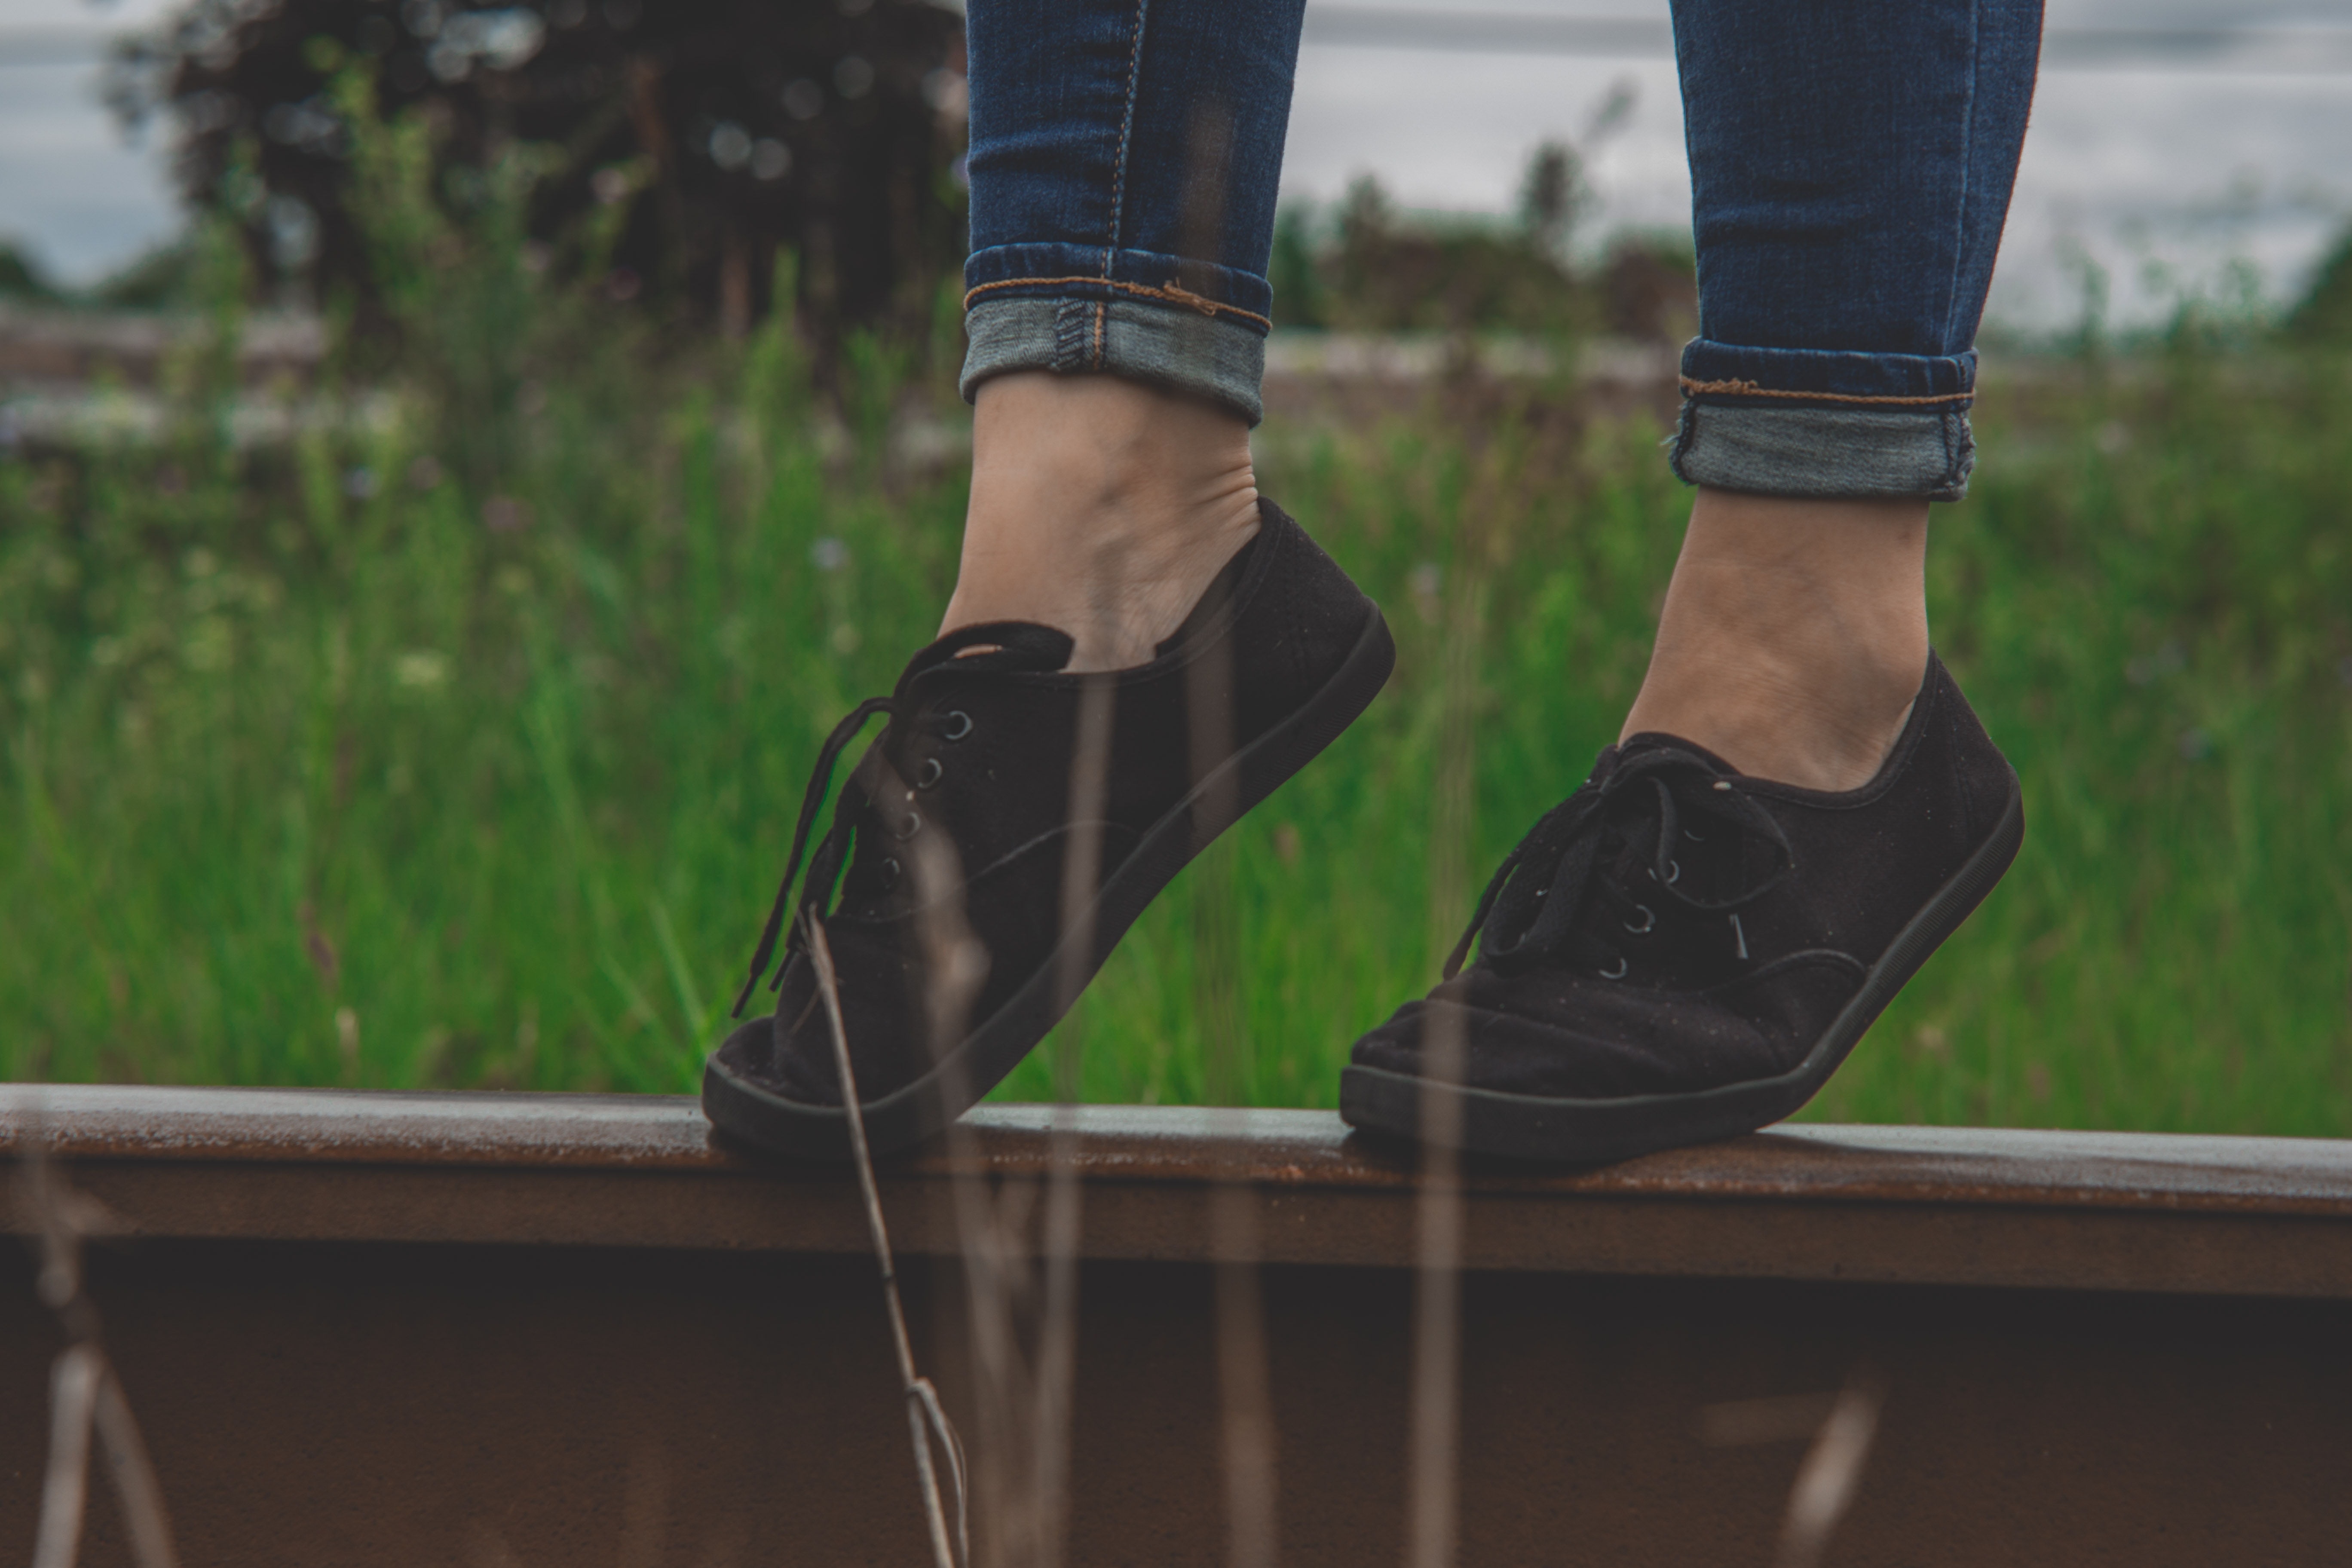
footwear, shoe, outdoor shoe, grass